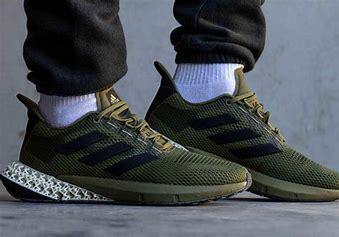
Brand: Adidas
Model: 4D